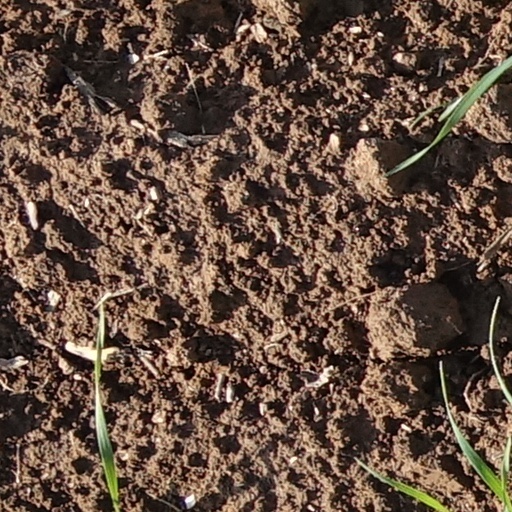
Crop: wheat